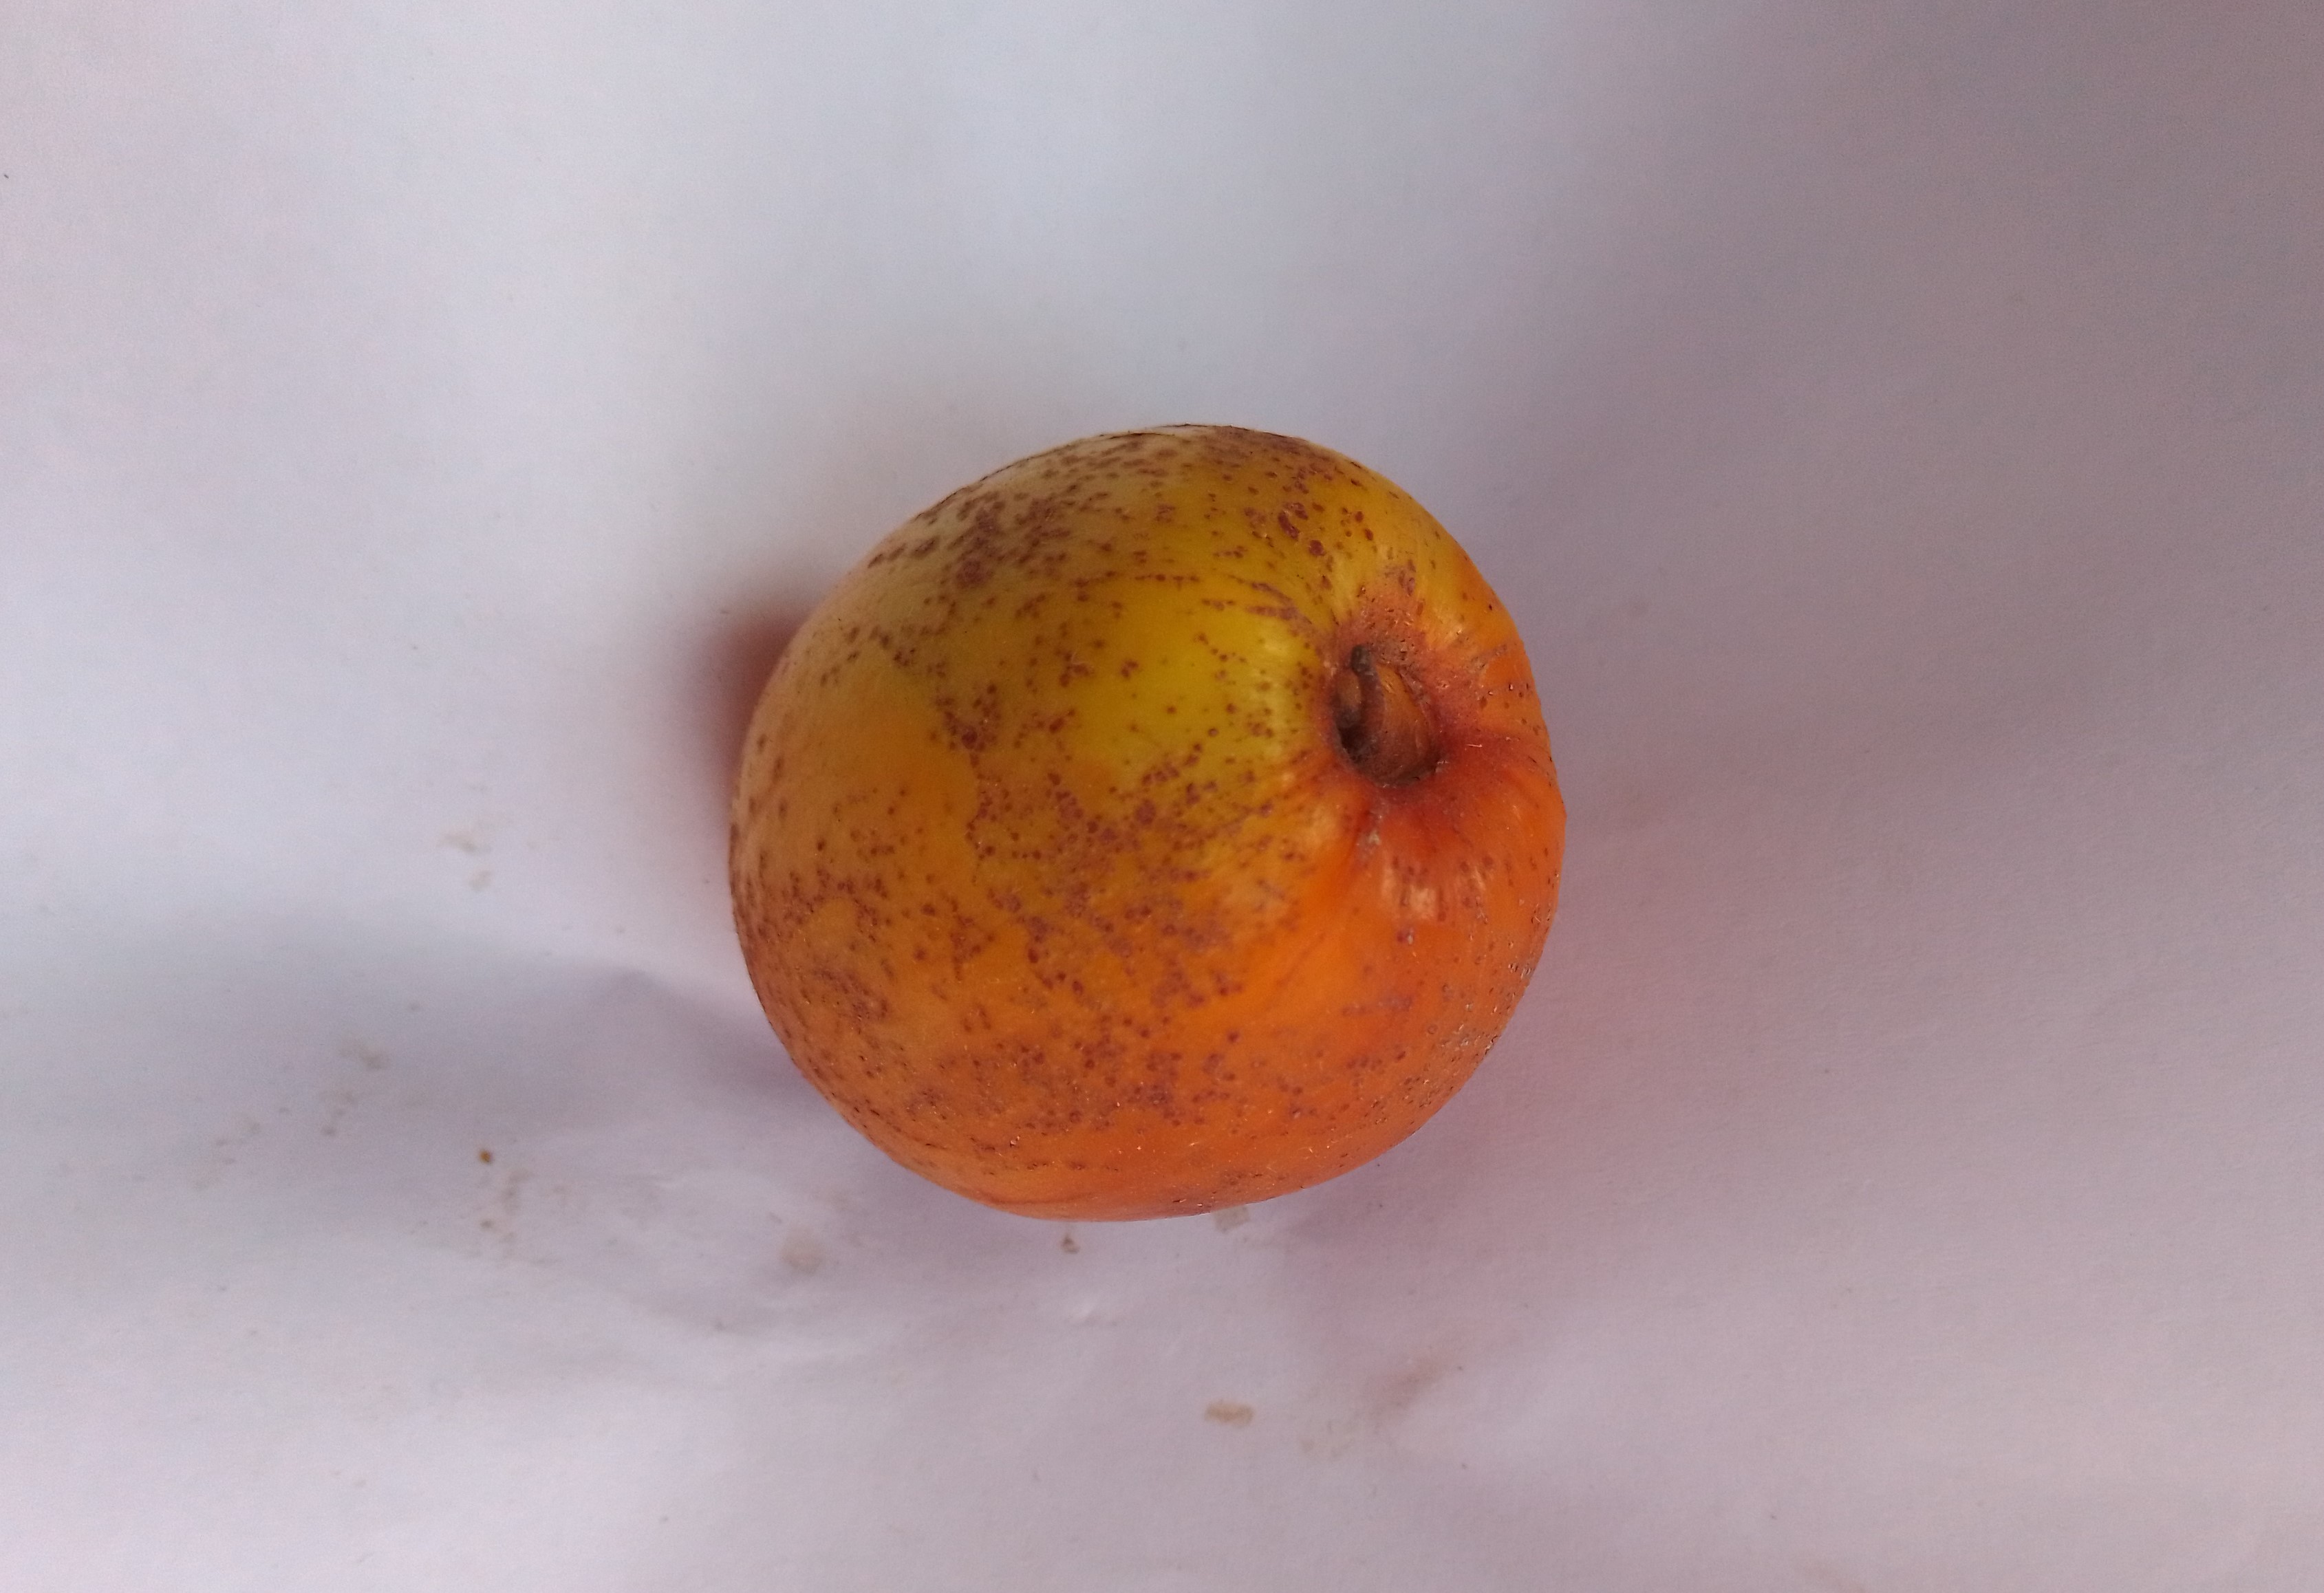
Fruit: jujube
Condition: rotten